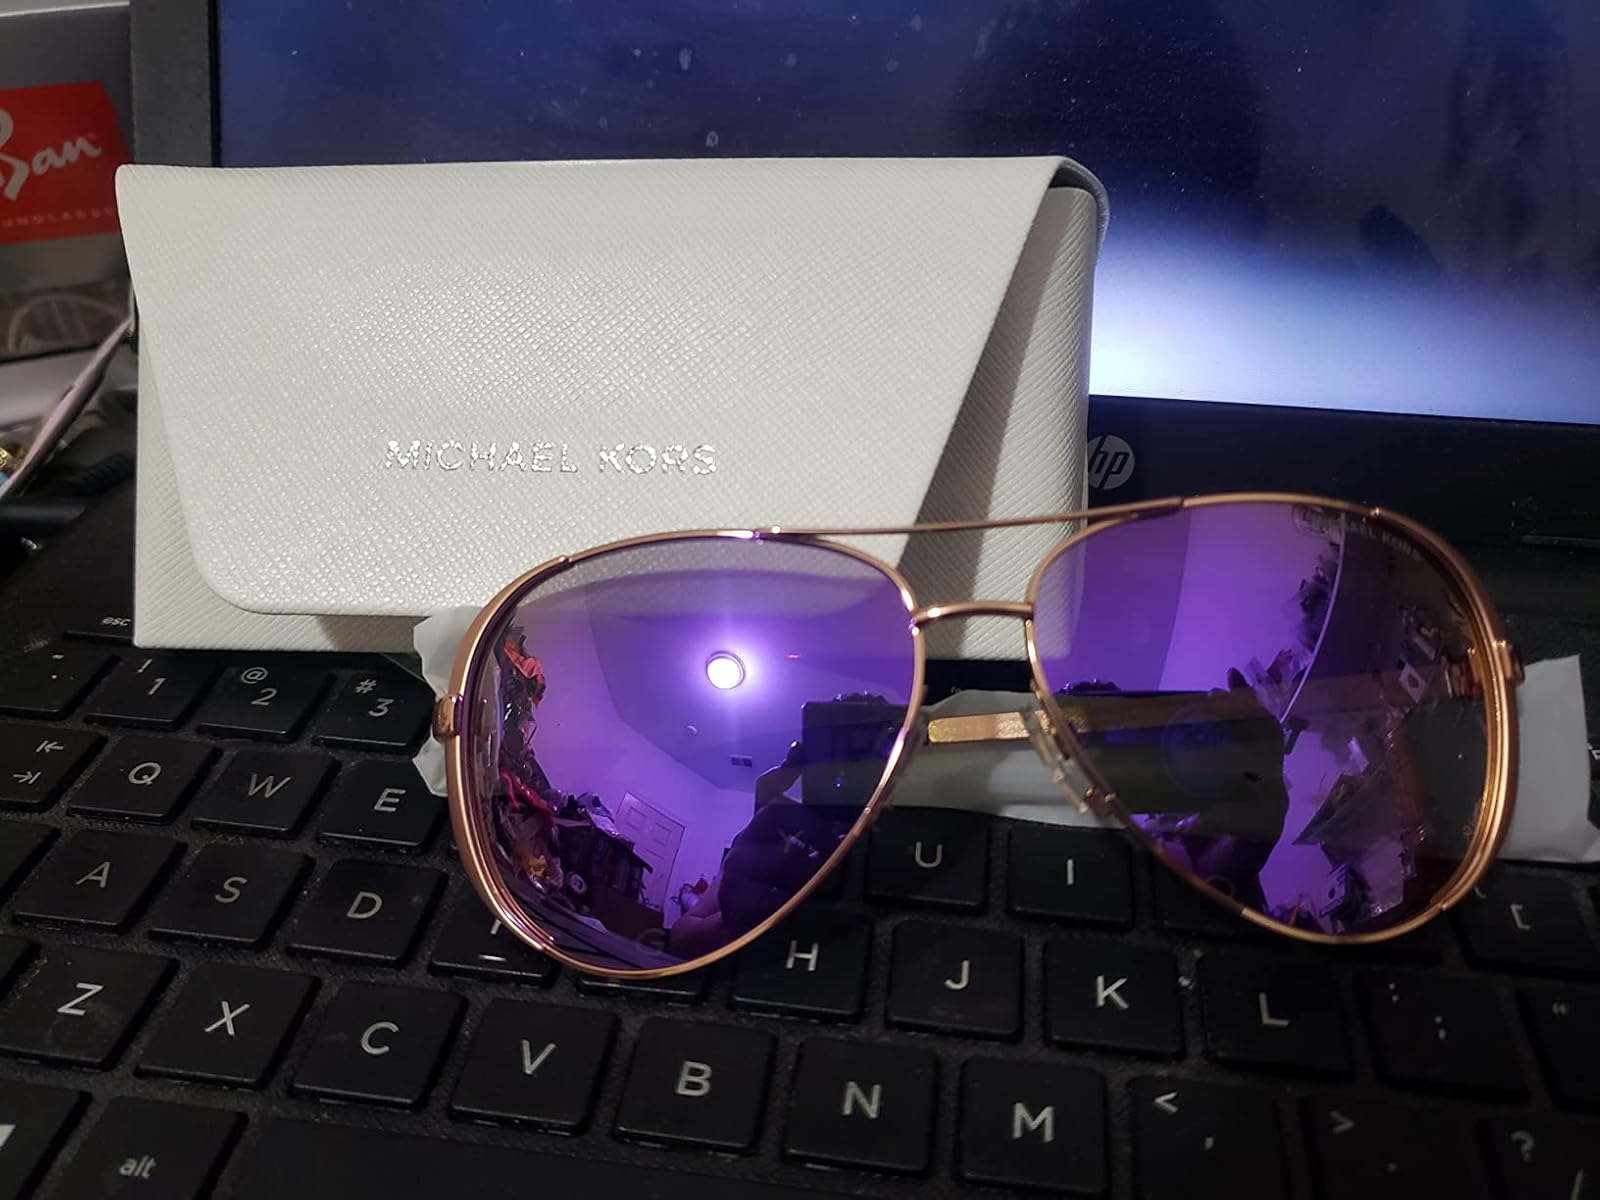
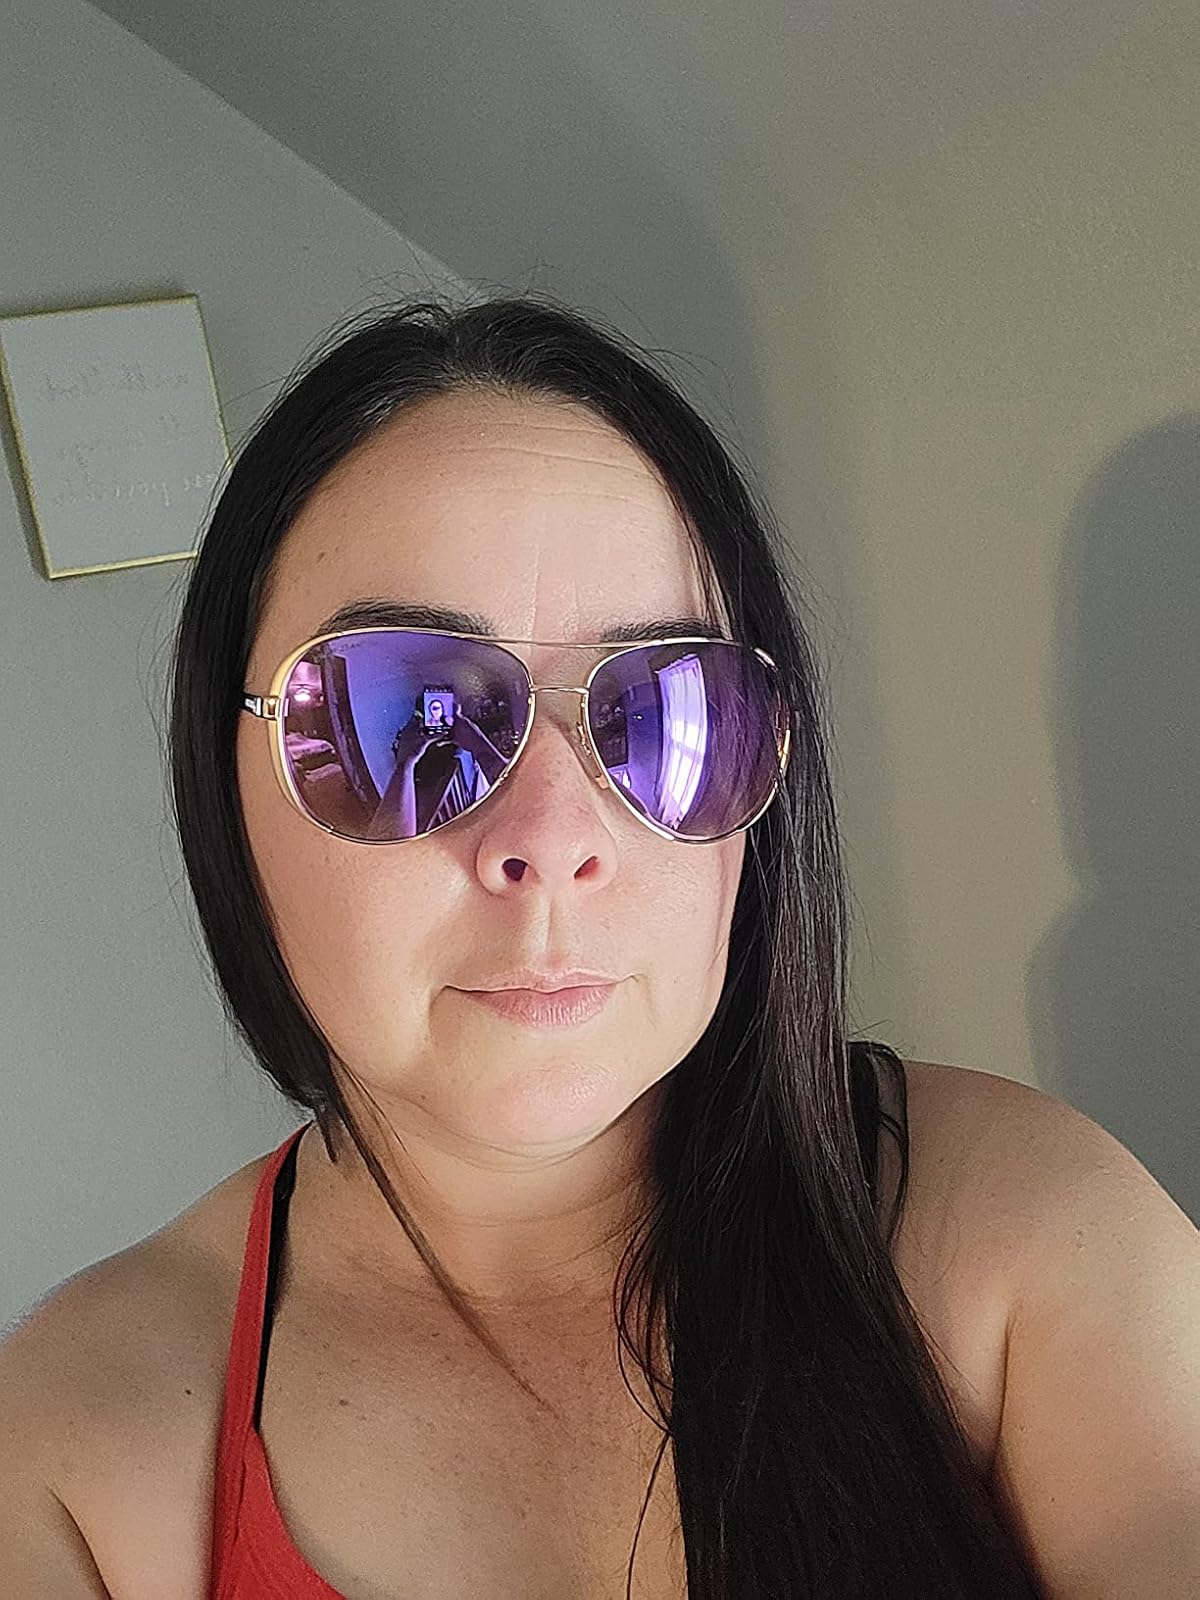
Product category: accessories_sunglasses
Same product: yes